Mark Bernes

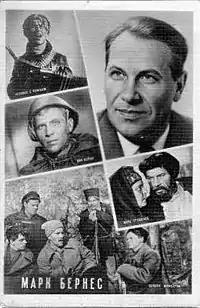
Soviet postcard with scenes from Bernes movies

Mark Naumovich Bernes (born Menakhem-Man Neukh-Shmuylov Neyman, ; , – 16 August 1969) was a Soviet film actor and chansonnier. He is widely regarded as among the most popular artists of the Soviet stage in the 1950s-1960s, and performed a number of poignant songs about World War II, including "Dark Is the Night" ("Tyomnaya noch"; 1943) and "Cranes" ("Zhuravli"; 1969). He is also credited with playing a primary role in the formation of the golden fund of Soviet song classics.